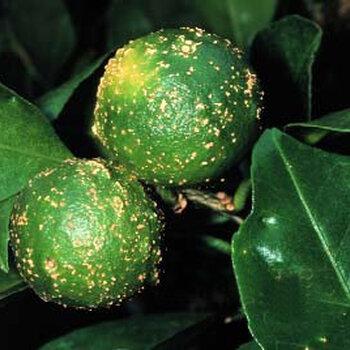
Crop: unknown
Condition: citrus_citrus_canker